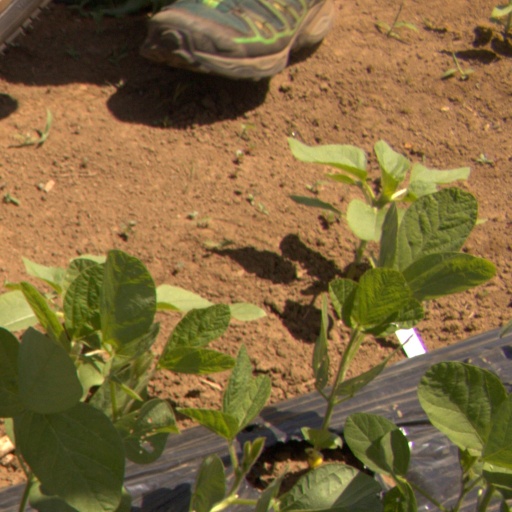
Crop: Jerusalem artichoke